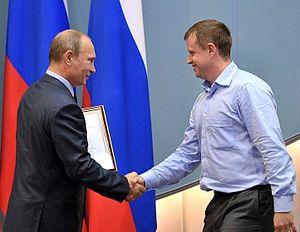
Maksim Iourievitch Soloviov - en russe : Максим Юрьевич Соловьёв et en anglais : Maxim Solovyov - est un joueur professionnel russe de hockey sur glace. Il évolue au poste de défenseur.